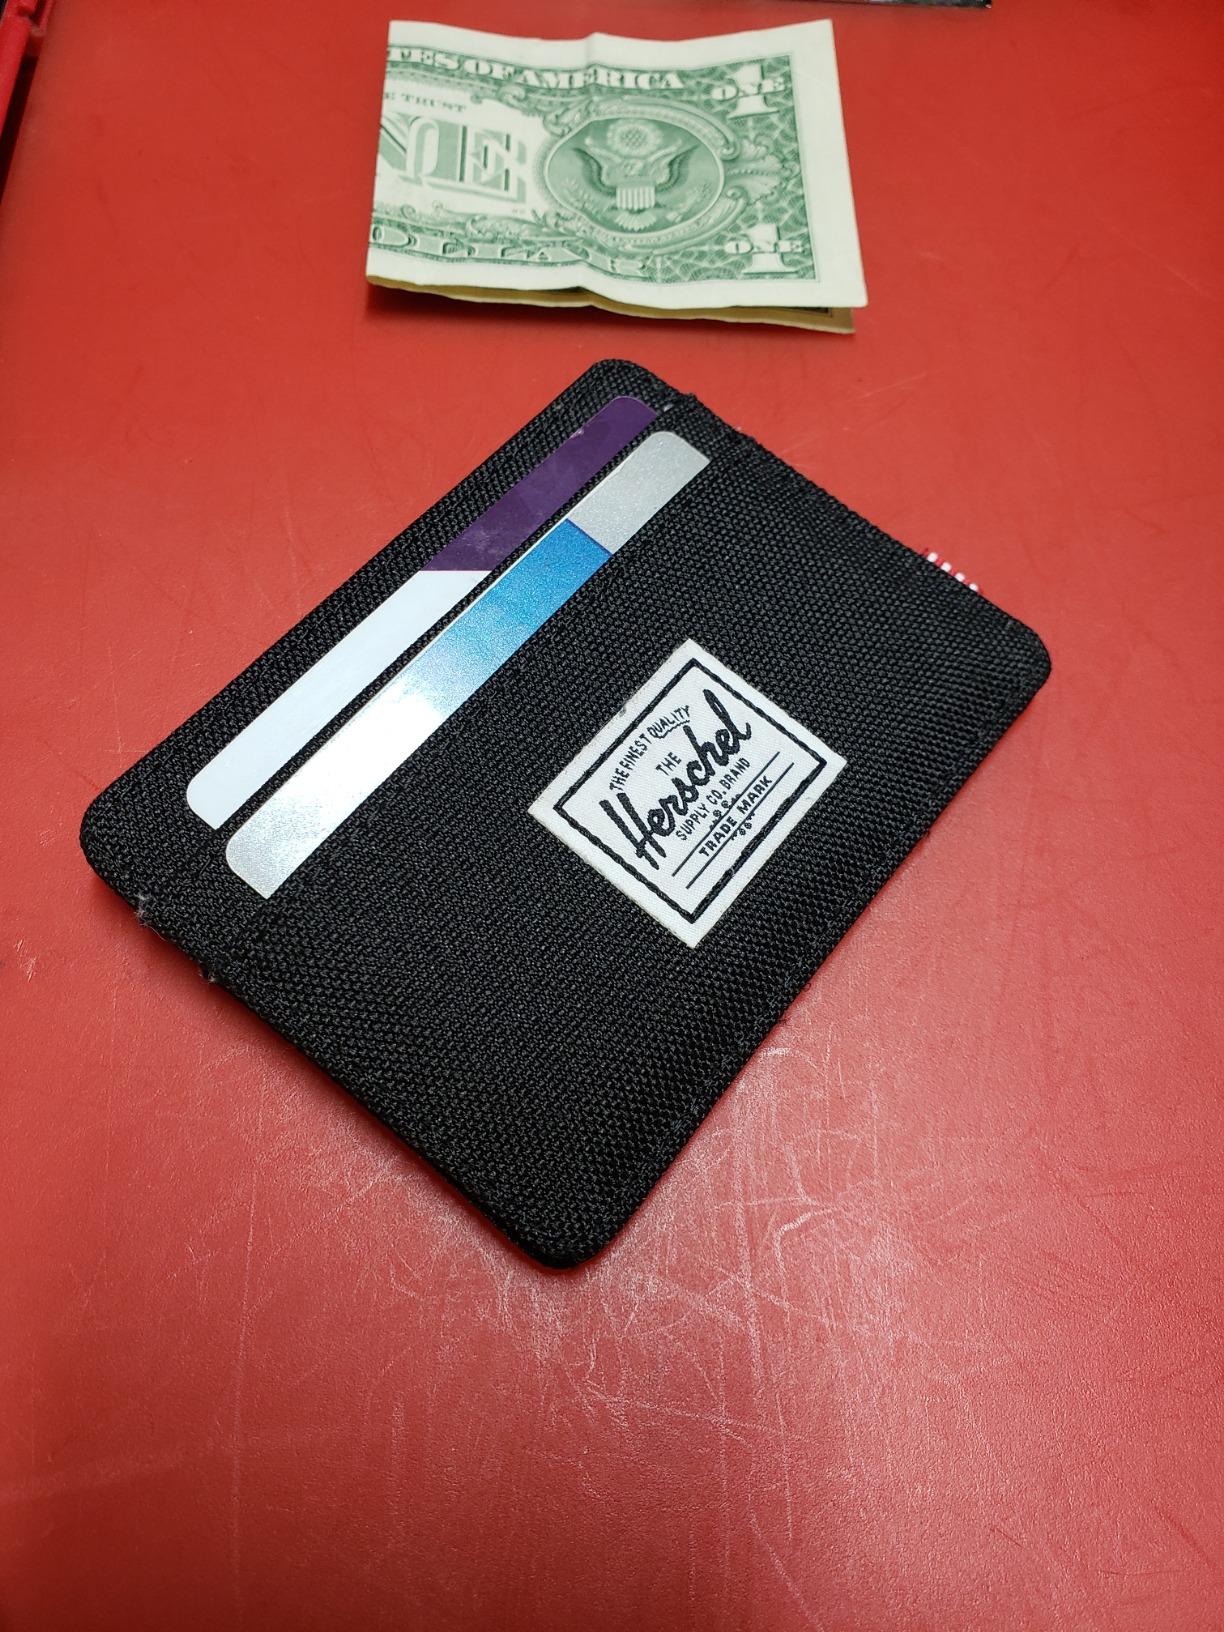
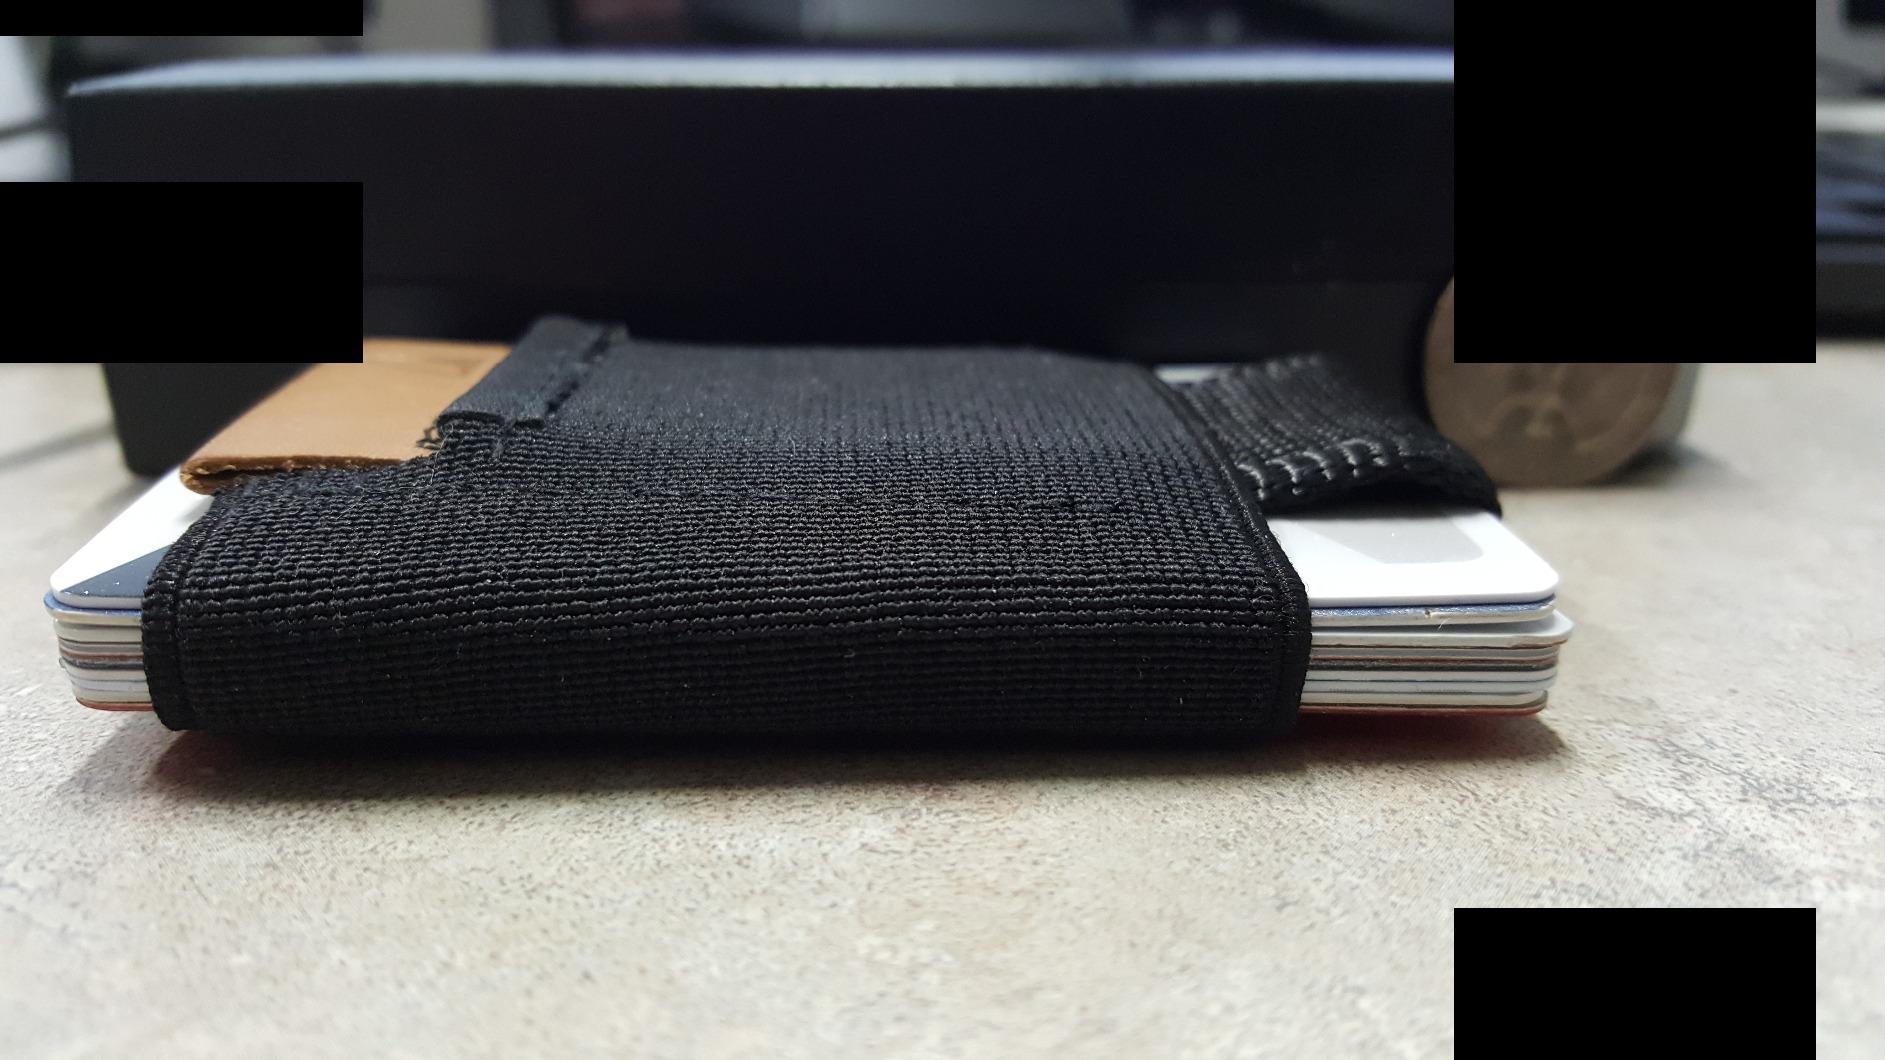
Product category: accessories_wallet
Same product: no